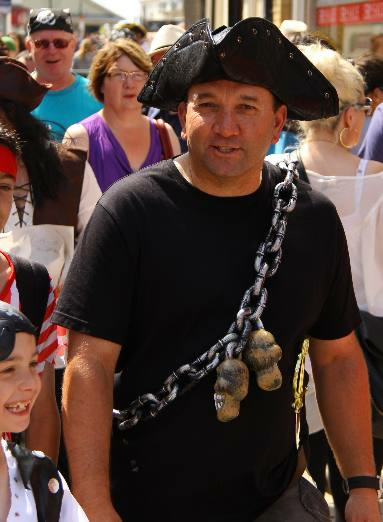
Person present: Yes